Mirek Topolánek

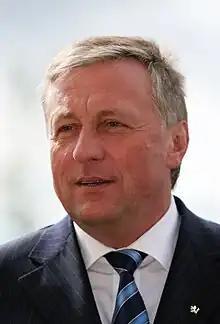
Topolánek in 2007

Mirek Topolánek (born 15 May 1956) is a Czech politician and business manager who served as the prime minister of the Czech Republic from 2006 to 2009 and the leader of the Civic Democratic Party (ODS) from 2002 to 2010. Between 2006 and 2009, Topolánek was the member of the Chamber of Deputies (MP) and senator from Ostrava from 1996 until 2004. After leaving politics in 2010, Topolánek has been active in the electric power industry as a vocal lobbyist for the fossil fuel industry.